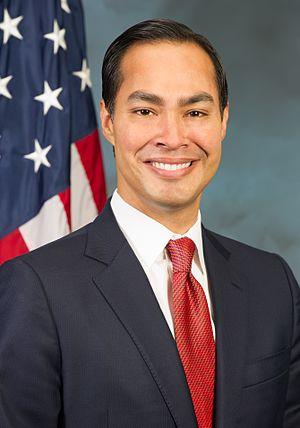
La présidence de Barack Obama, 44ᵉ président des États-Unis, débute le 20 janvier 2009 et s'achève le 20 janvier 2017, après l'élection présidentielle de 2016 à laquelle il ne peut participer, ayant effectué deux mandats.
Julián Castro, né le 16 septembre 1974 à San Antonio, est un homme politique américain. Membre du Parti démocrate, il est maire de San Antonio entre 2009 et 2014 et secrétaire au Logement et au Développement urbain des États-Unis entre 2014 et 2017 dans l'administration du président Barack Obama. Il est candidat à l'élection présidentielle de 2020 dans le cadre des primaires du Parti démocrate mais se retire de la course le 2 janvier 2020, avant le début officiel des primaires.